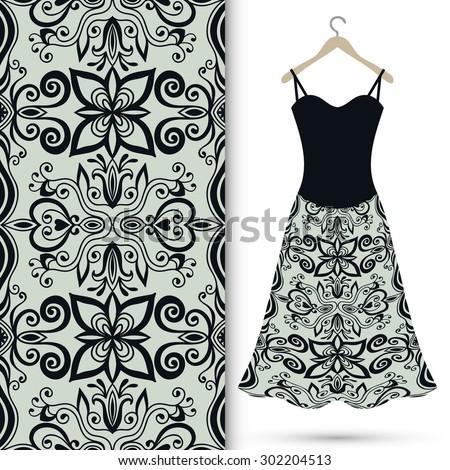
vector fashion illustration , women 's lace dress on a hanger with seamless floral and geometric pattern , isolated elements for scrapbook , invitation or greeting card design , fabric repeating texture